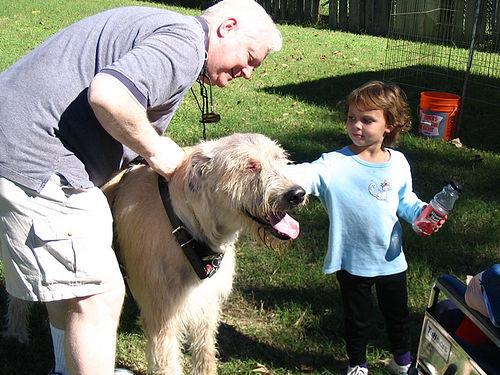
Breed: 224-n000039-Irish_wolfhound